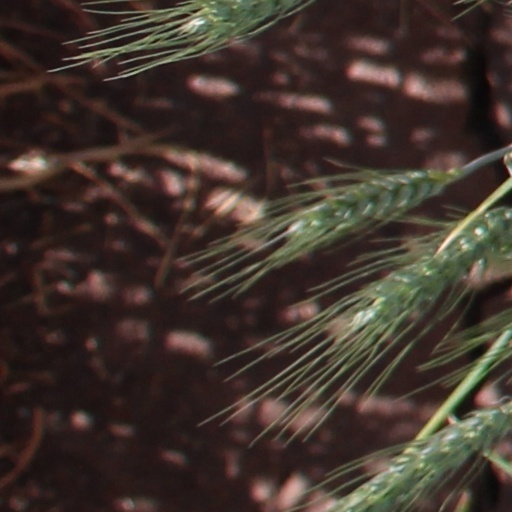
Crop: wheat